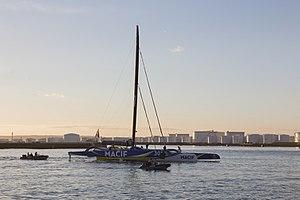
Macif quitte le port du Havre pour prendre le départ de la Transat Jacques Vabre 2015
La classe Ultim 32/23, plus connue sous le nom d'Ultime voire d'Ultim, est une classe hétérogène de trimarans de course au large, apparue à l'occasion de la Route du Rhum 2010 et regroupant les plus grands multicoques.
Le record du tour du monde à la voile est l'un des enjeux majeurs de la catégorie des courses au large. Il récompense l'équipage ou bien le marin solitaire ayant effectué le plus rapidement la circumnavigation autour du globe.
Macif est un maxi-trimaran construit à Lorient et lancé en 2015. Conçu par le cabinet français d'architecture navale VPLP, avec le soutien de GSea Design pour tout ce qui concerne le calcul de la structure, il est consacré à la course au large et la chasse aux records. À son bord, son skipper François Gabart remporte la Transat Jacques-Vabre 2015, en double avec Pascal Bidégorry, puis la Transat anglaise 2016 et établit un nouveau record du monde en solitaire en 2017.